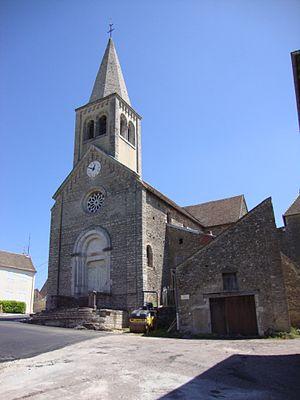
Aluze est une commune française située dans le département de Saône-et-Loire en région Bourgogne-Franche-Comté.